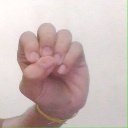
अक्षर: उ